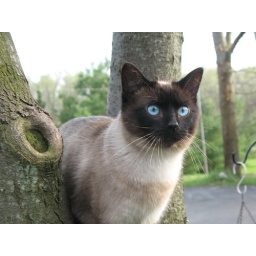
My Siamese cat in a tree